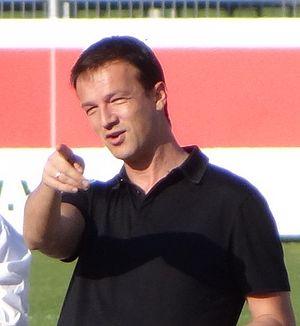
Fredi Bobic est un footballeur international allemand né le 30 octobre 1971 à Maribor en Slovénie.